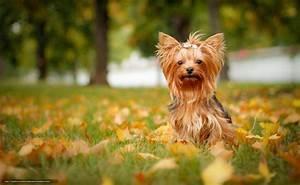
dog